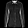
Label: Shirt